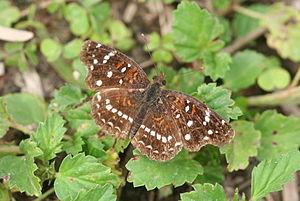
Phyciodes est un genre de lépidoptères de la famille des Nymphalidae et de la sous-famille des Nymphalinae qui résident tous en Amérique du Nord.